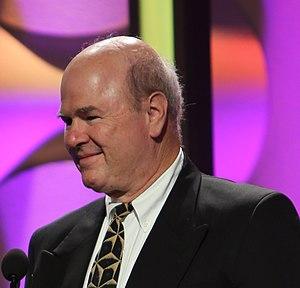
Larry Miller est un acteur, producteur et scénariste américain, né le 15 octobre 1953 à Valley Stream, Long Island.